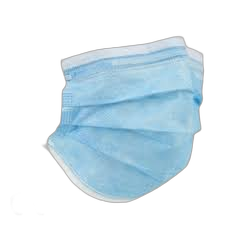
Waste category: trash